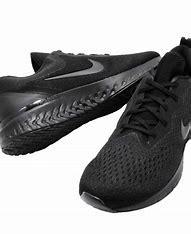
Brand: Nike
Model: Odyssey React